Margaret Cross Primrose Findlay

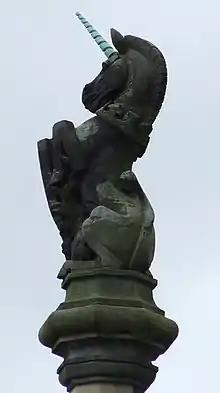
Unicorn on top of Glasgow's Mercat Cross, modelled by Findlay

Findlay was born at Glenlivet in Banffshire and trained at the Glasgow School of Art under Archibald Dawson between 1920 and 1925. After graduation she taught at the Beacon School at Bridge of Allan and then at Hillhead High School in Glasgow.